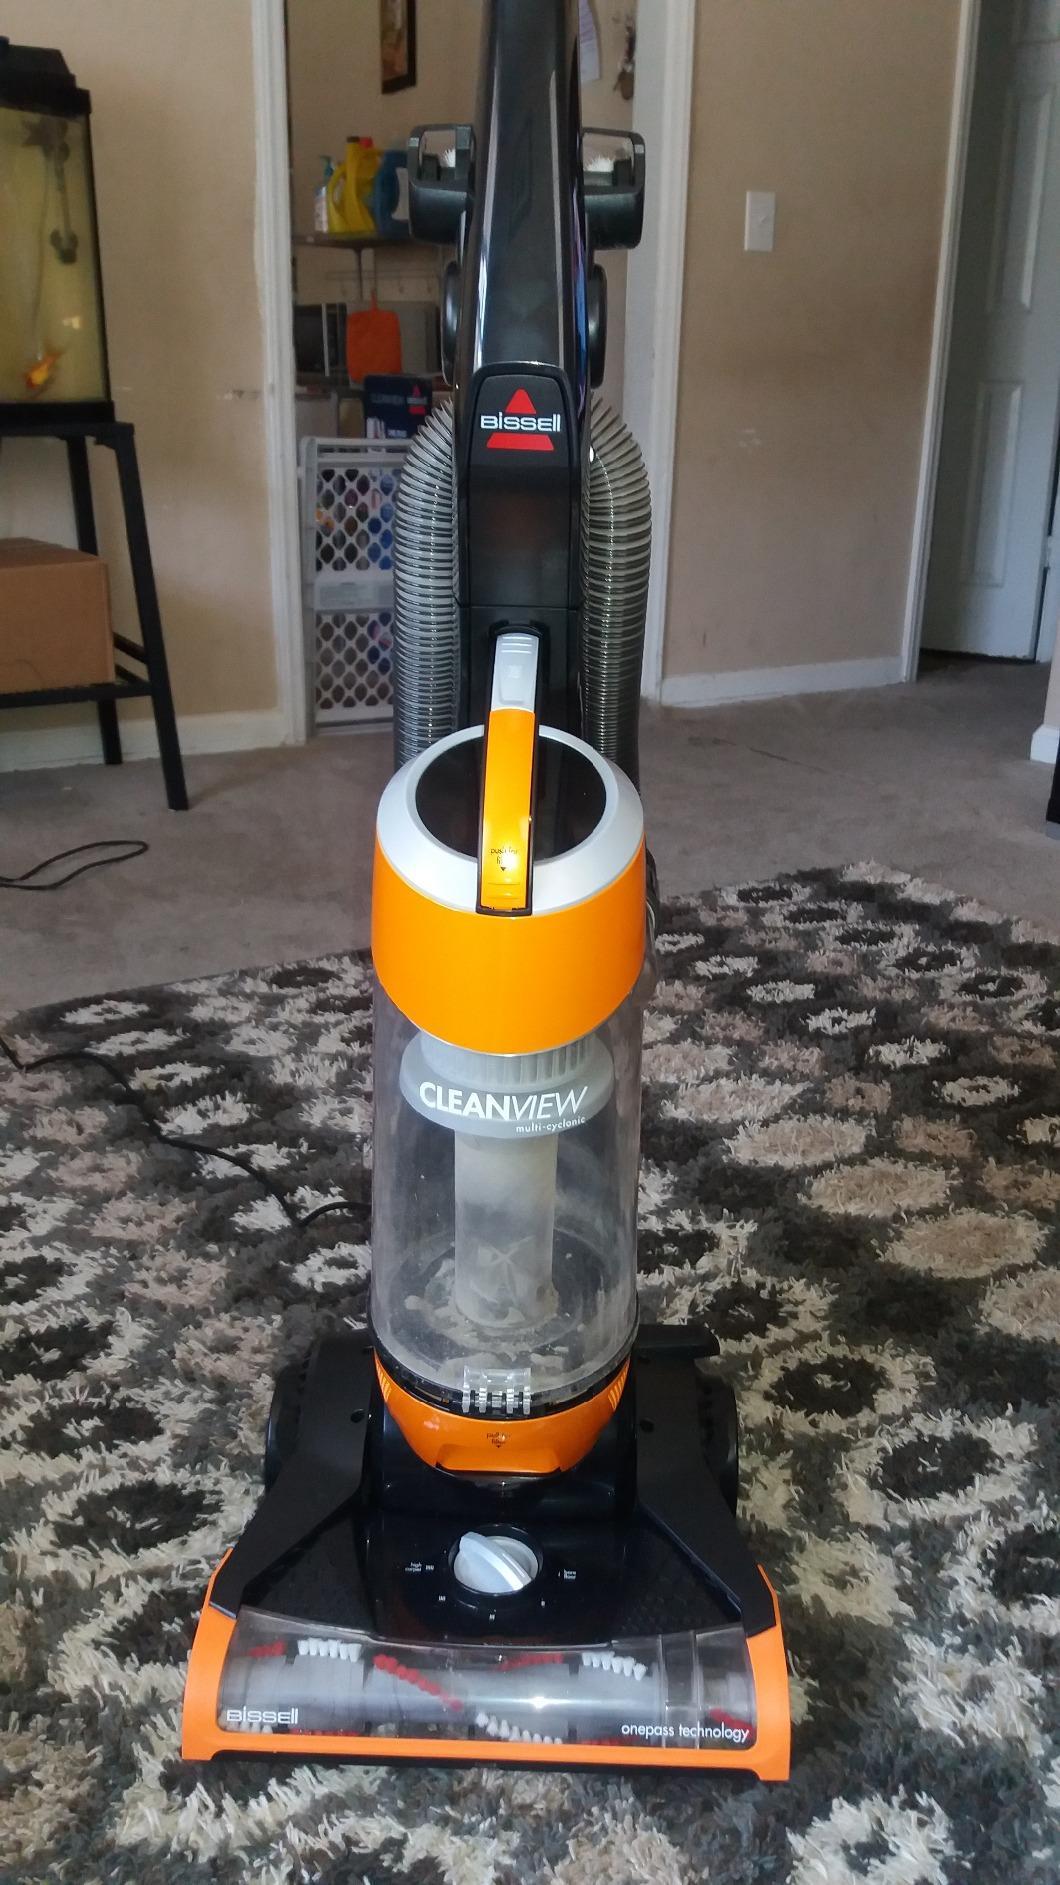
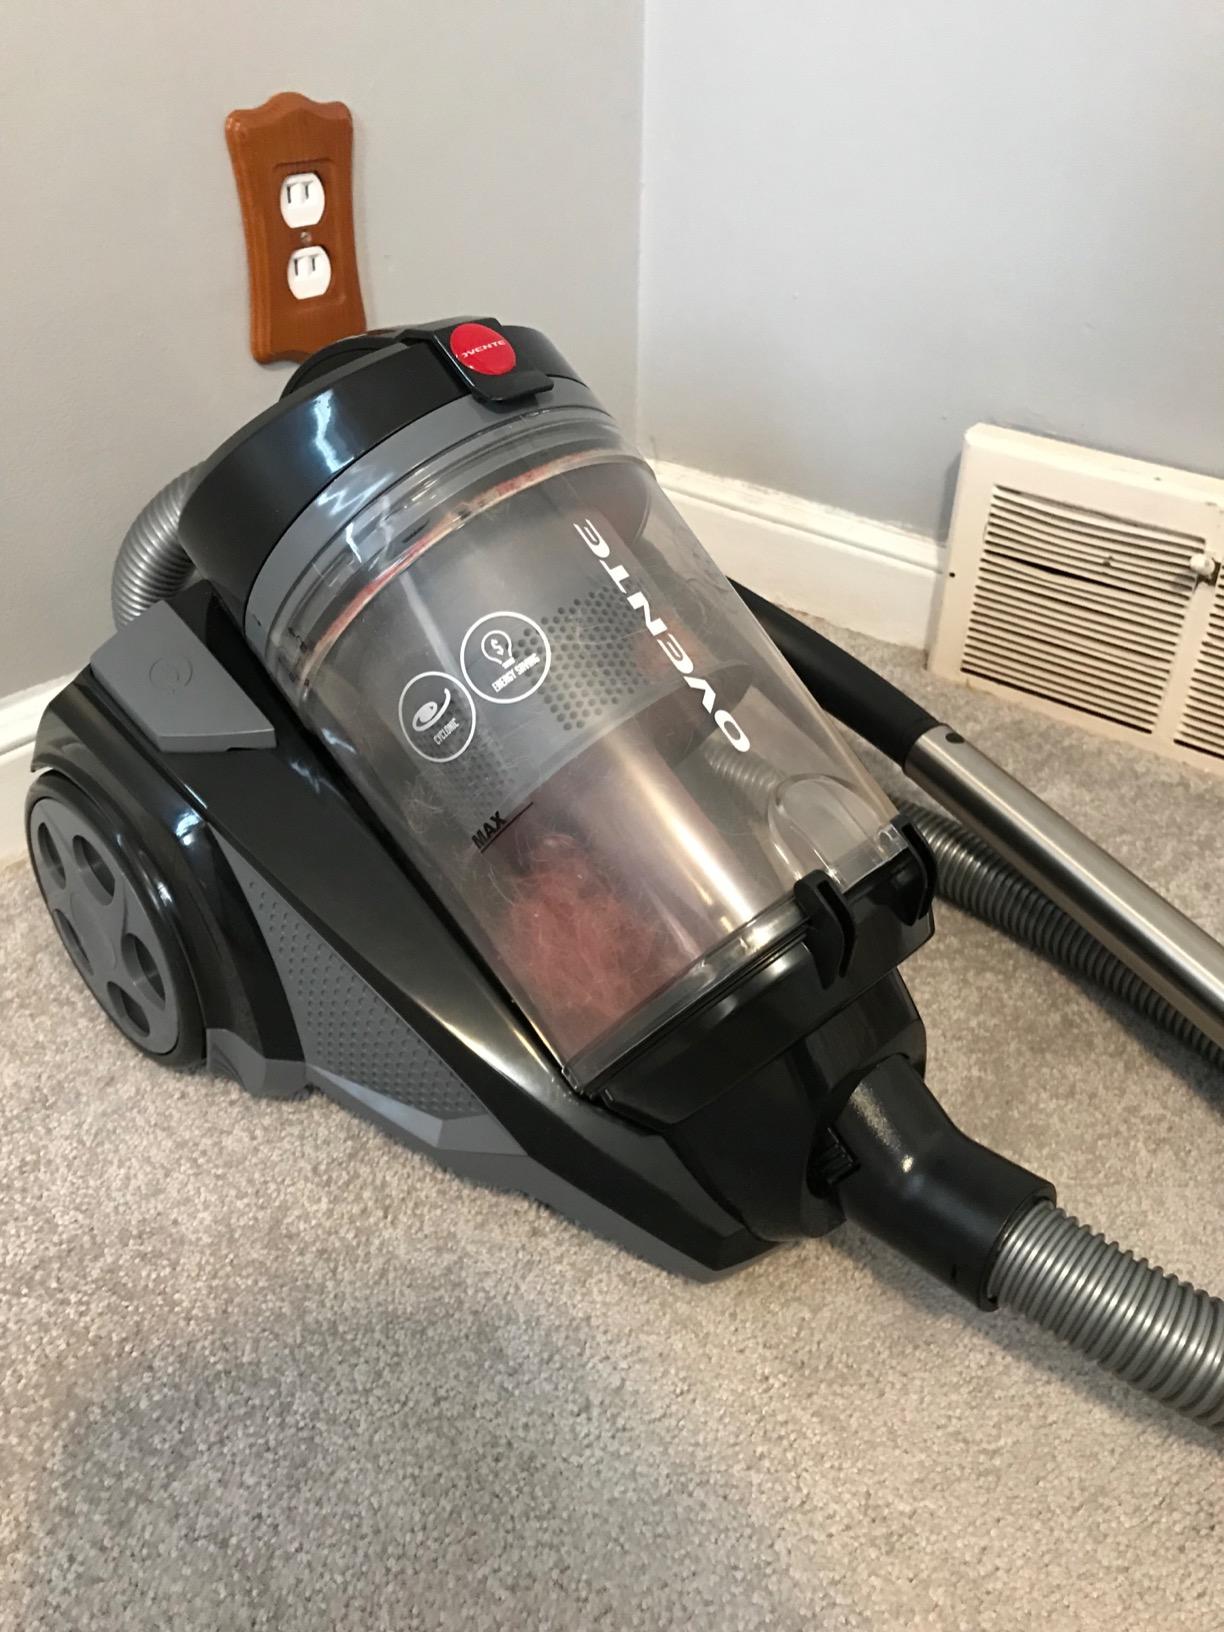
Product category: items_vacuum
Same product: no